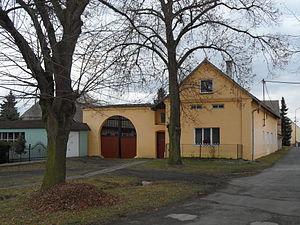
Břežany I est une commune du district de Kolín, dans la région de Bohême-Centrale, en République tchèque. Sa population s'élevait à 318 habitants en 2020.